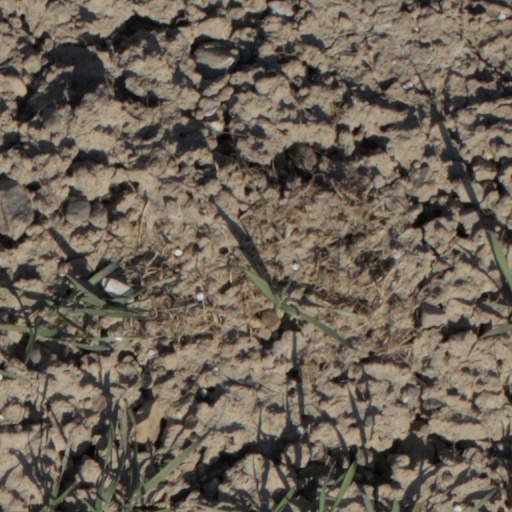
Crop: wheat